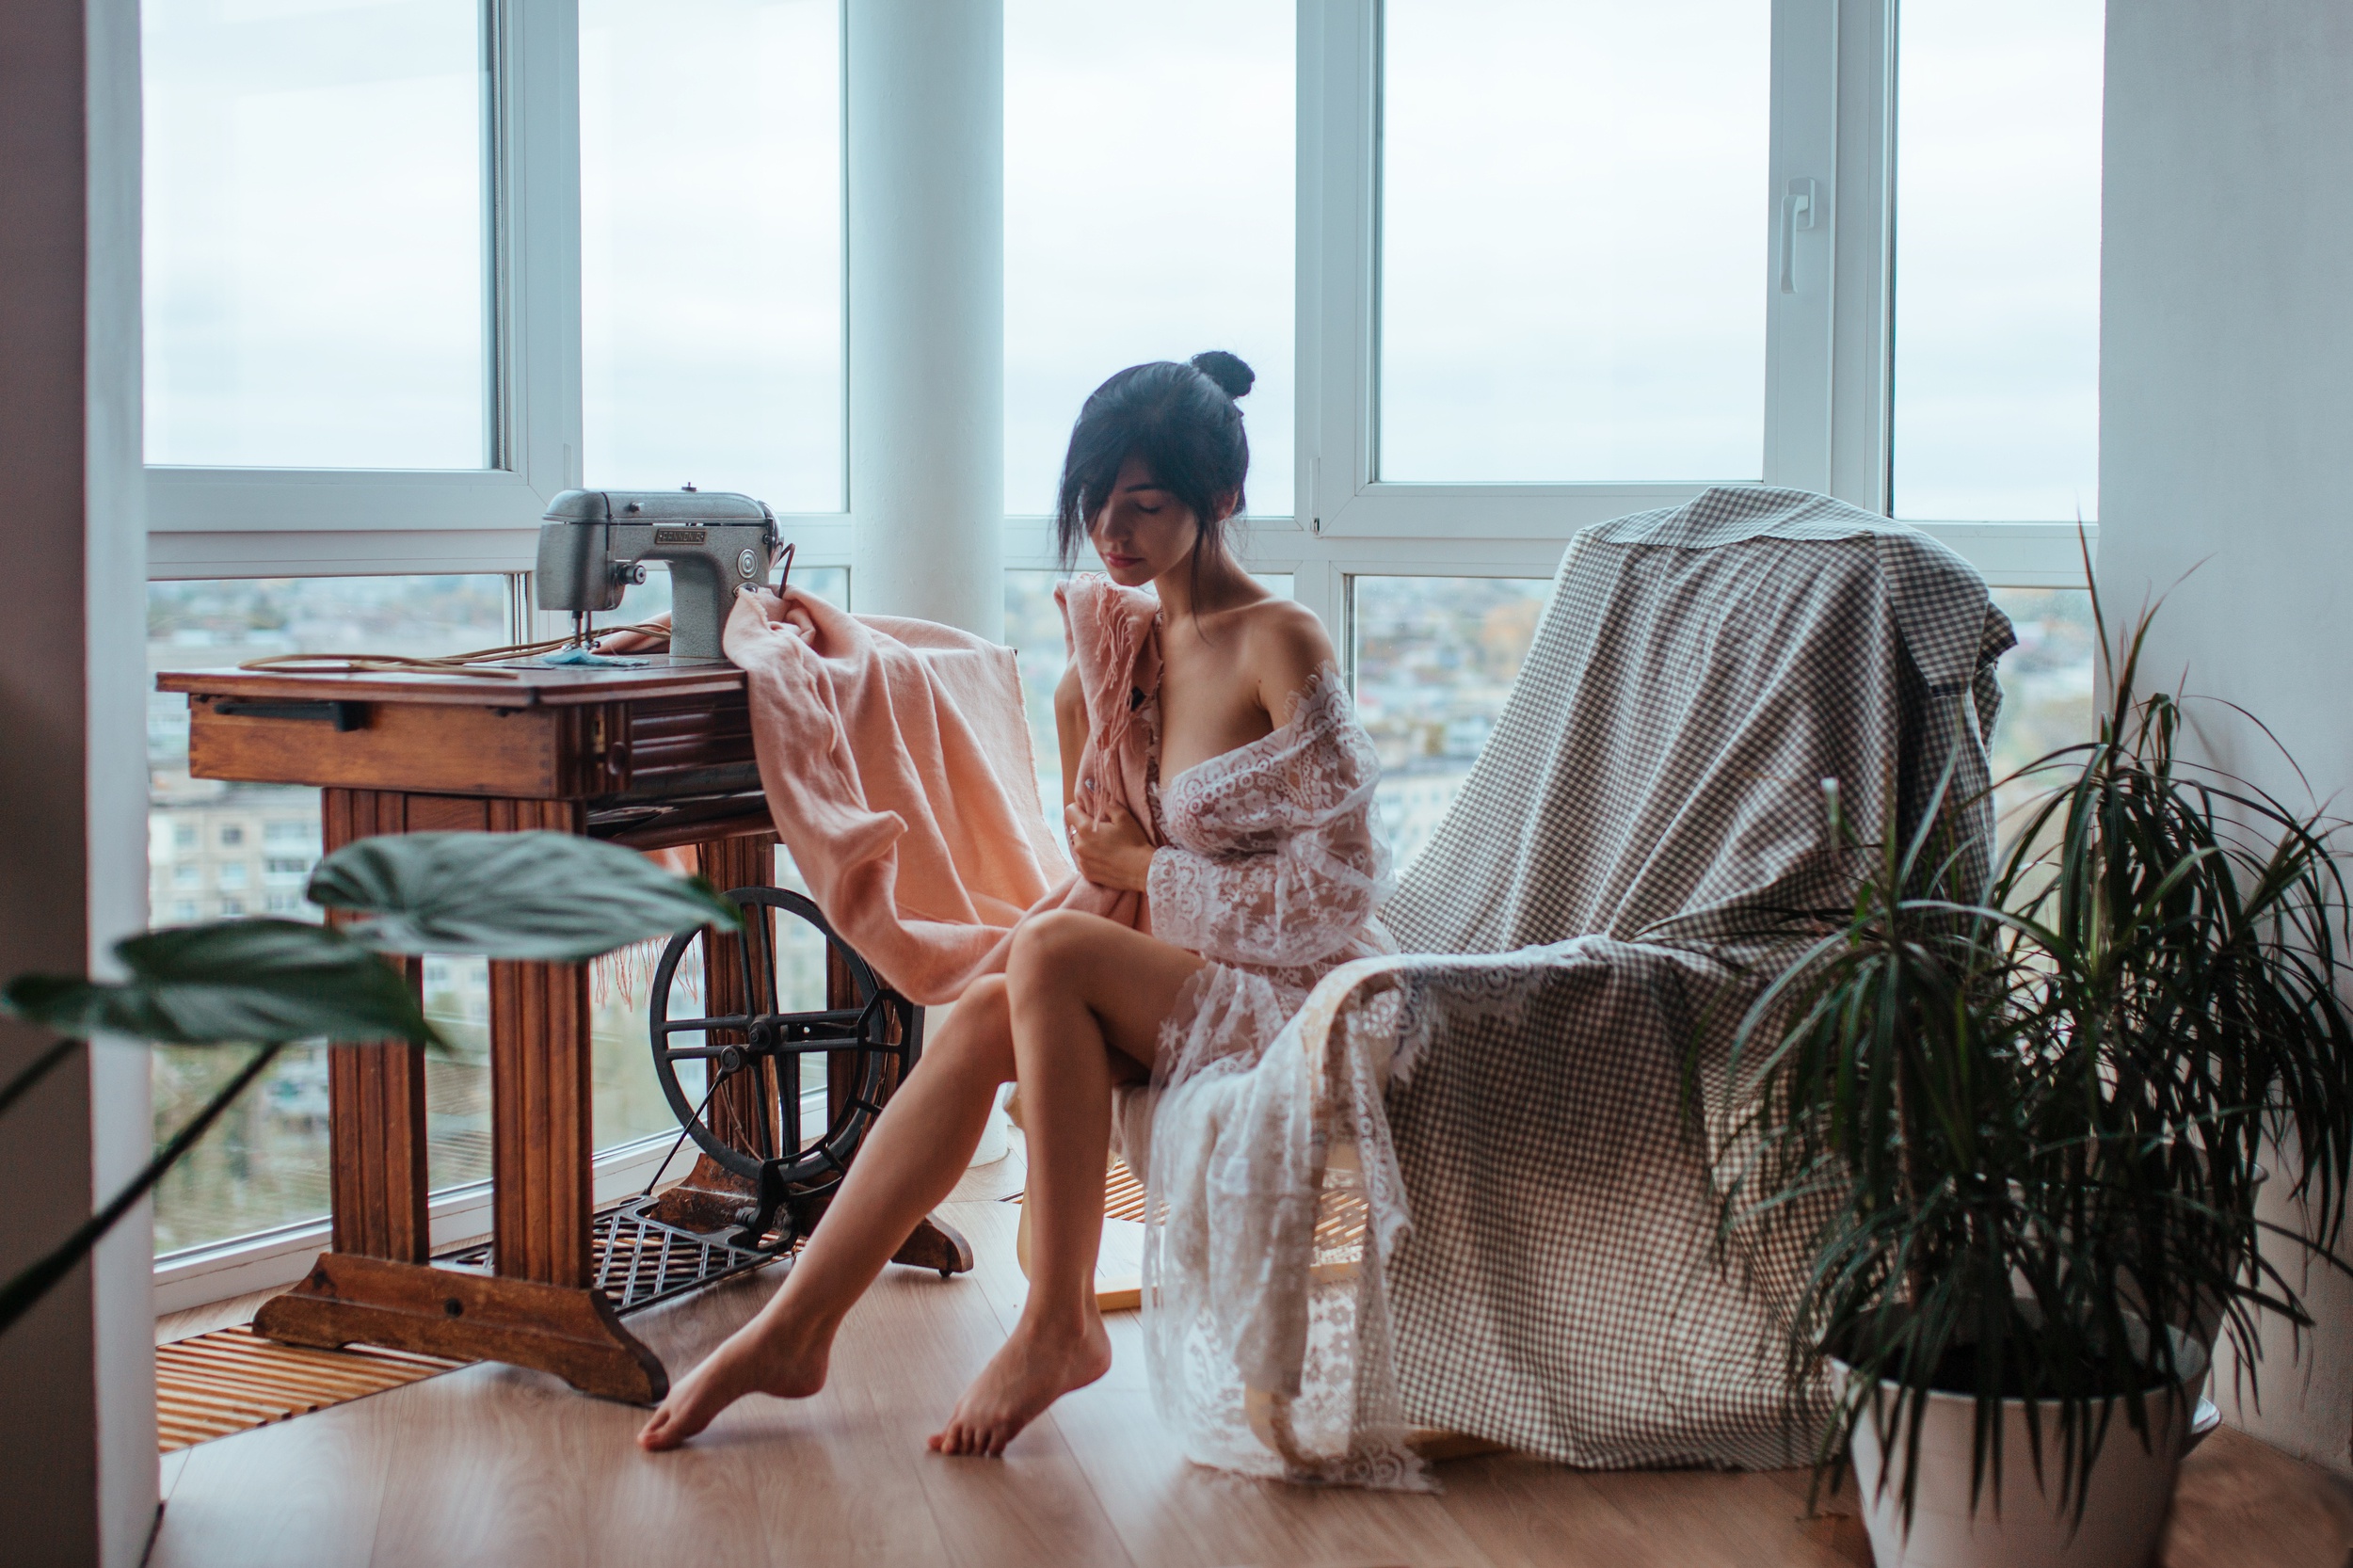
women, lady, model, person, photography, wallpaper, asian, joint, hairstyle, shoulder, comfort, plant, flowerpot, window, wood, dress, table, thigh, flooring, waist, floor, houseplant, black hair, living room, leisure, fashion design, hardwood, human leg, foot, event, room, sitting, barefoot, brown hair, laminate flooring, wood flooring, eyewear, bedroom, window treatment, daylighting, fur, flesh, fun, fashion model, vacation, photo shoot